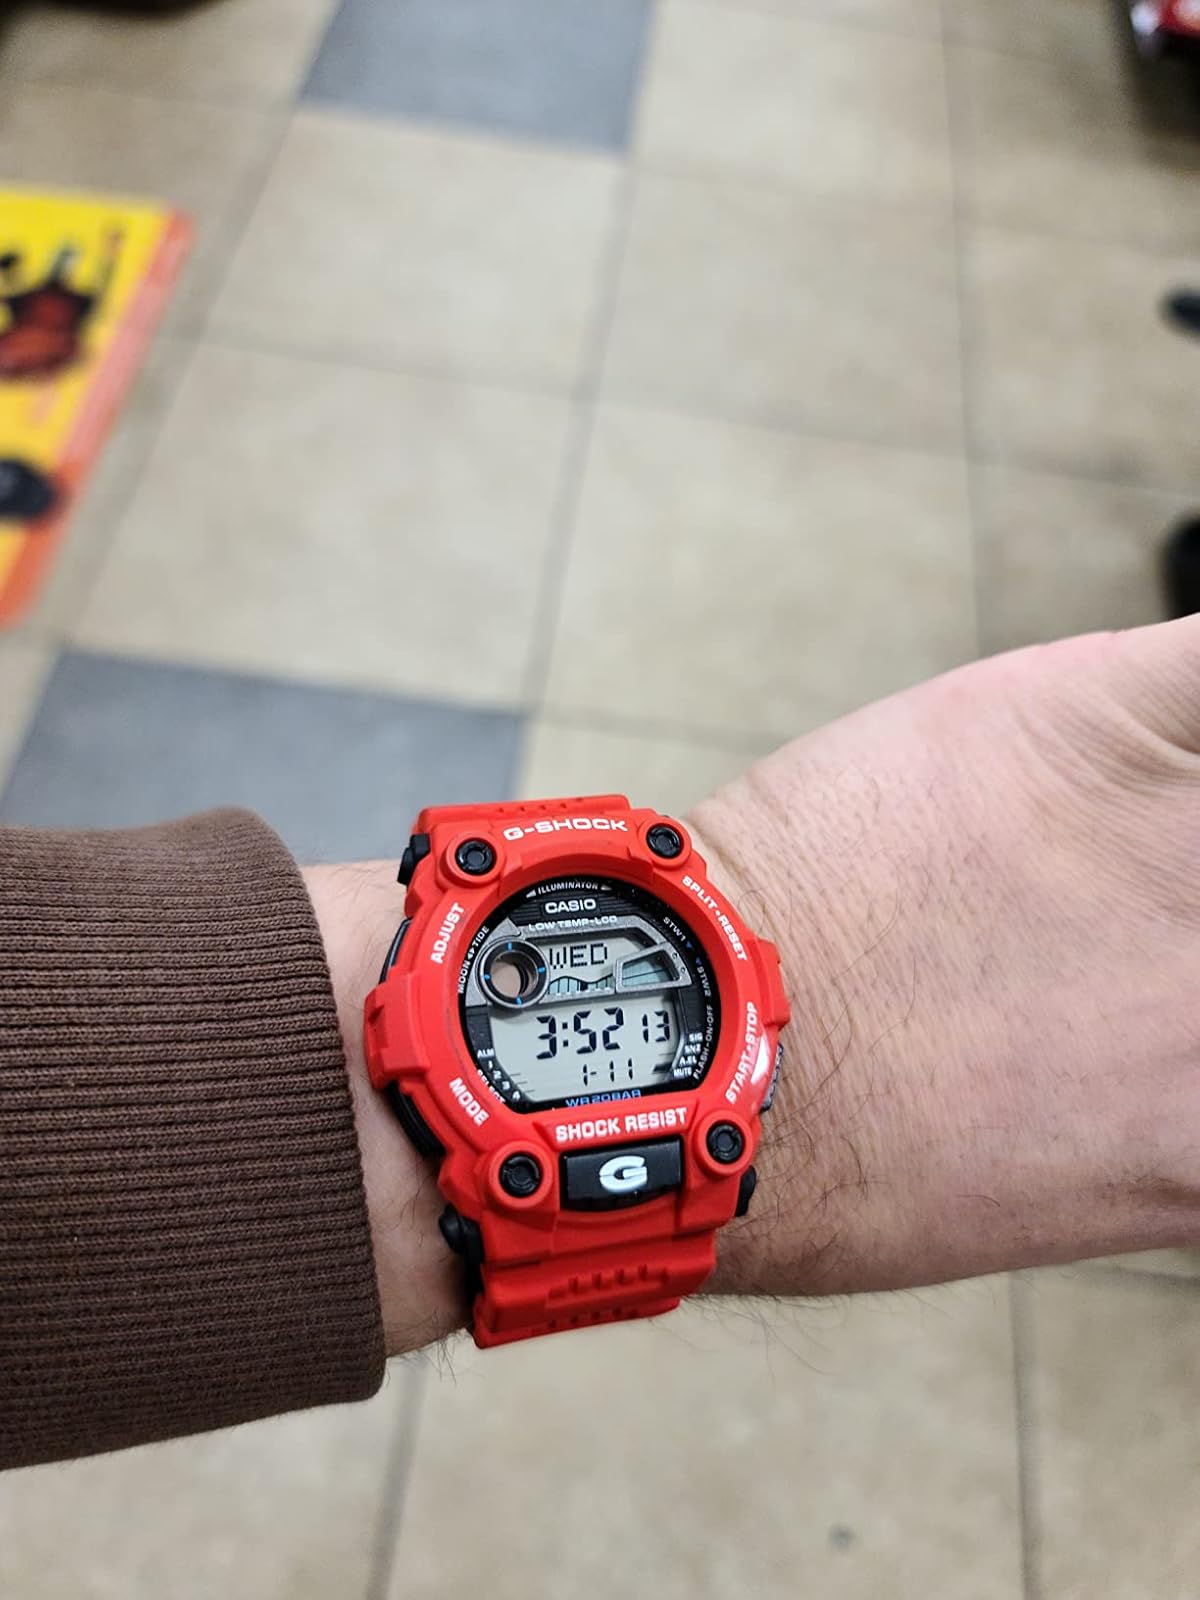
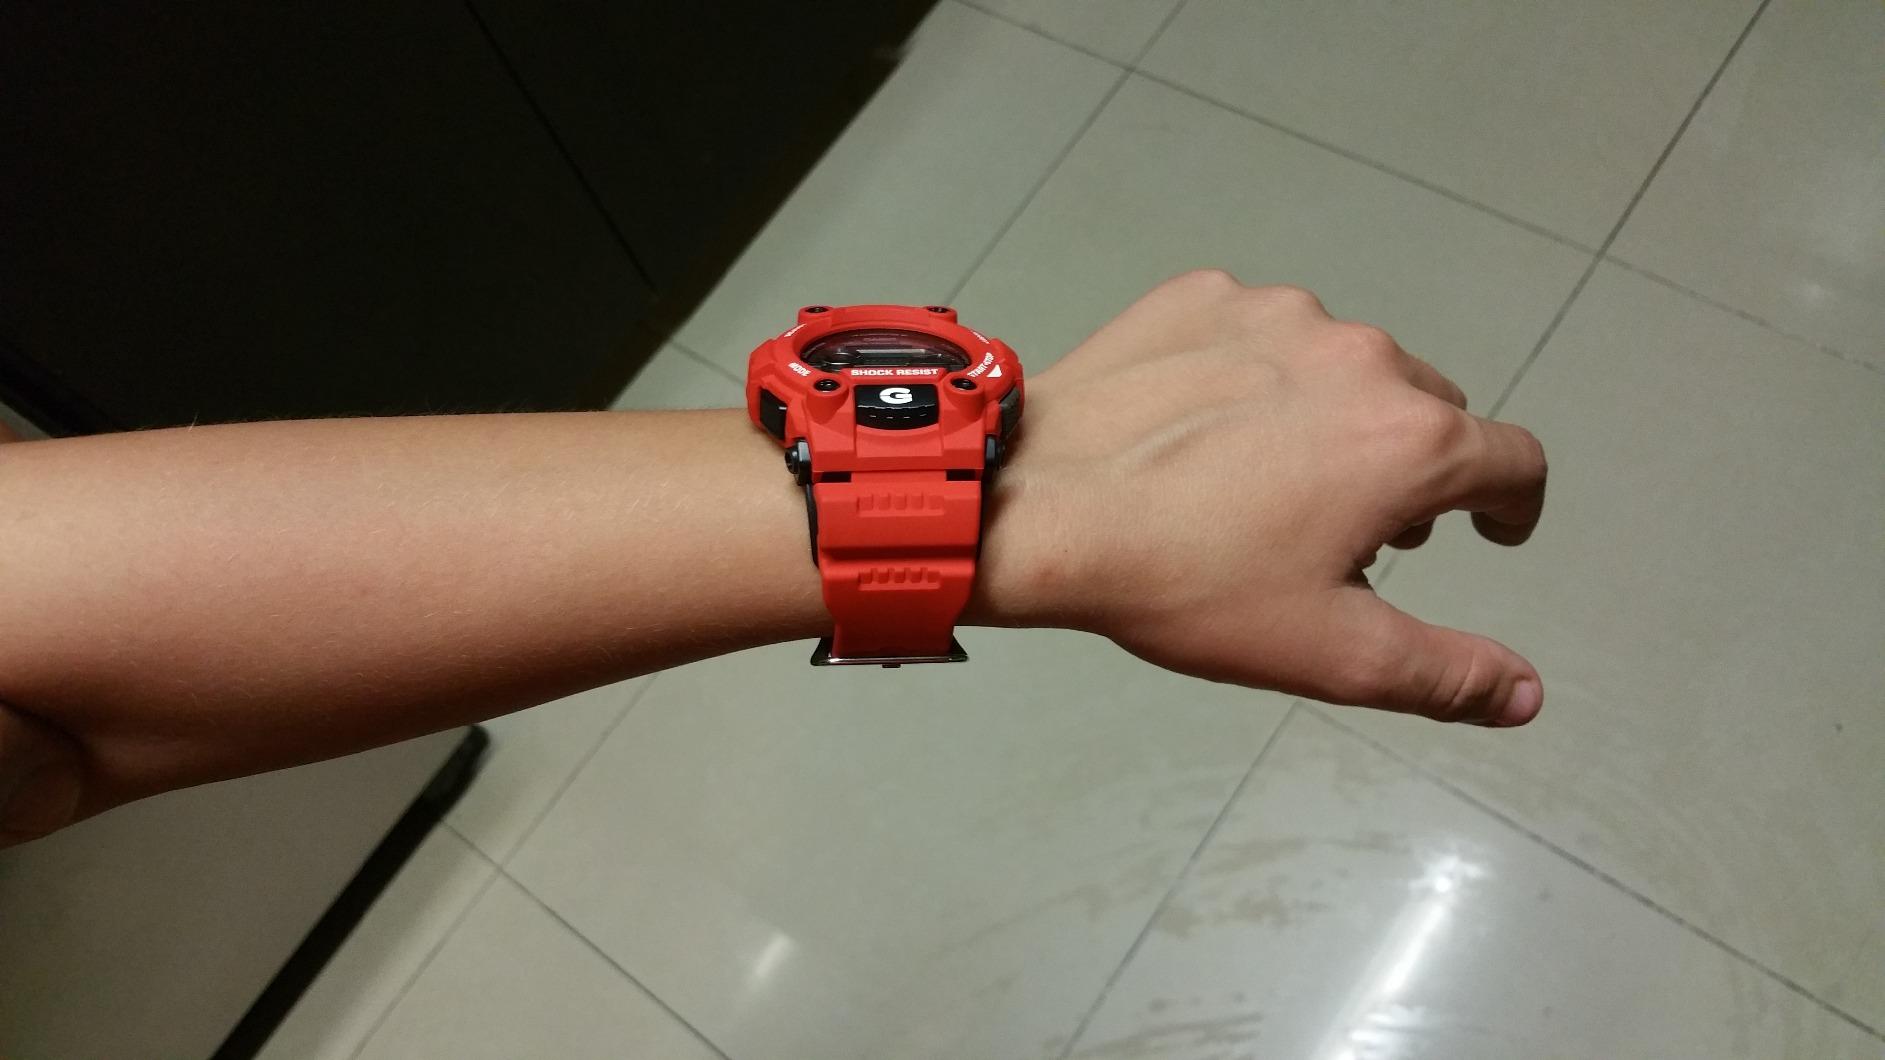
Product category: accessories_watch
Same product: yes